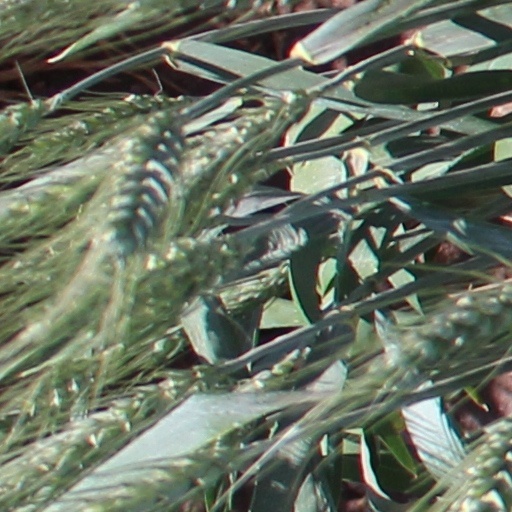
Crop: wheat